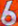
Number: 6